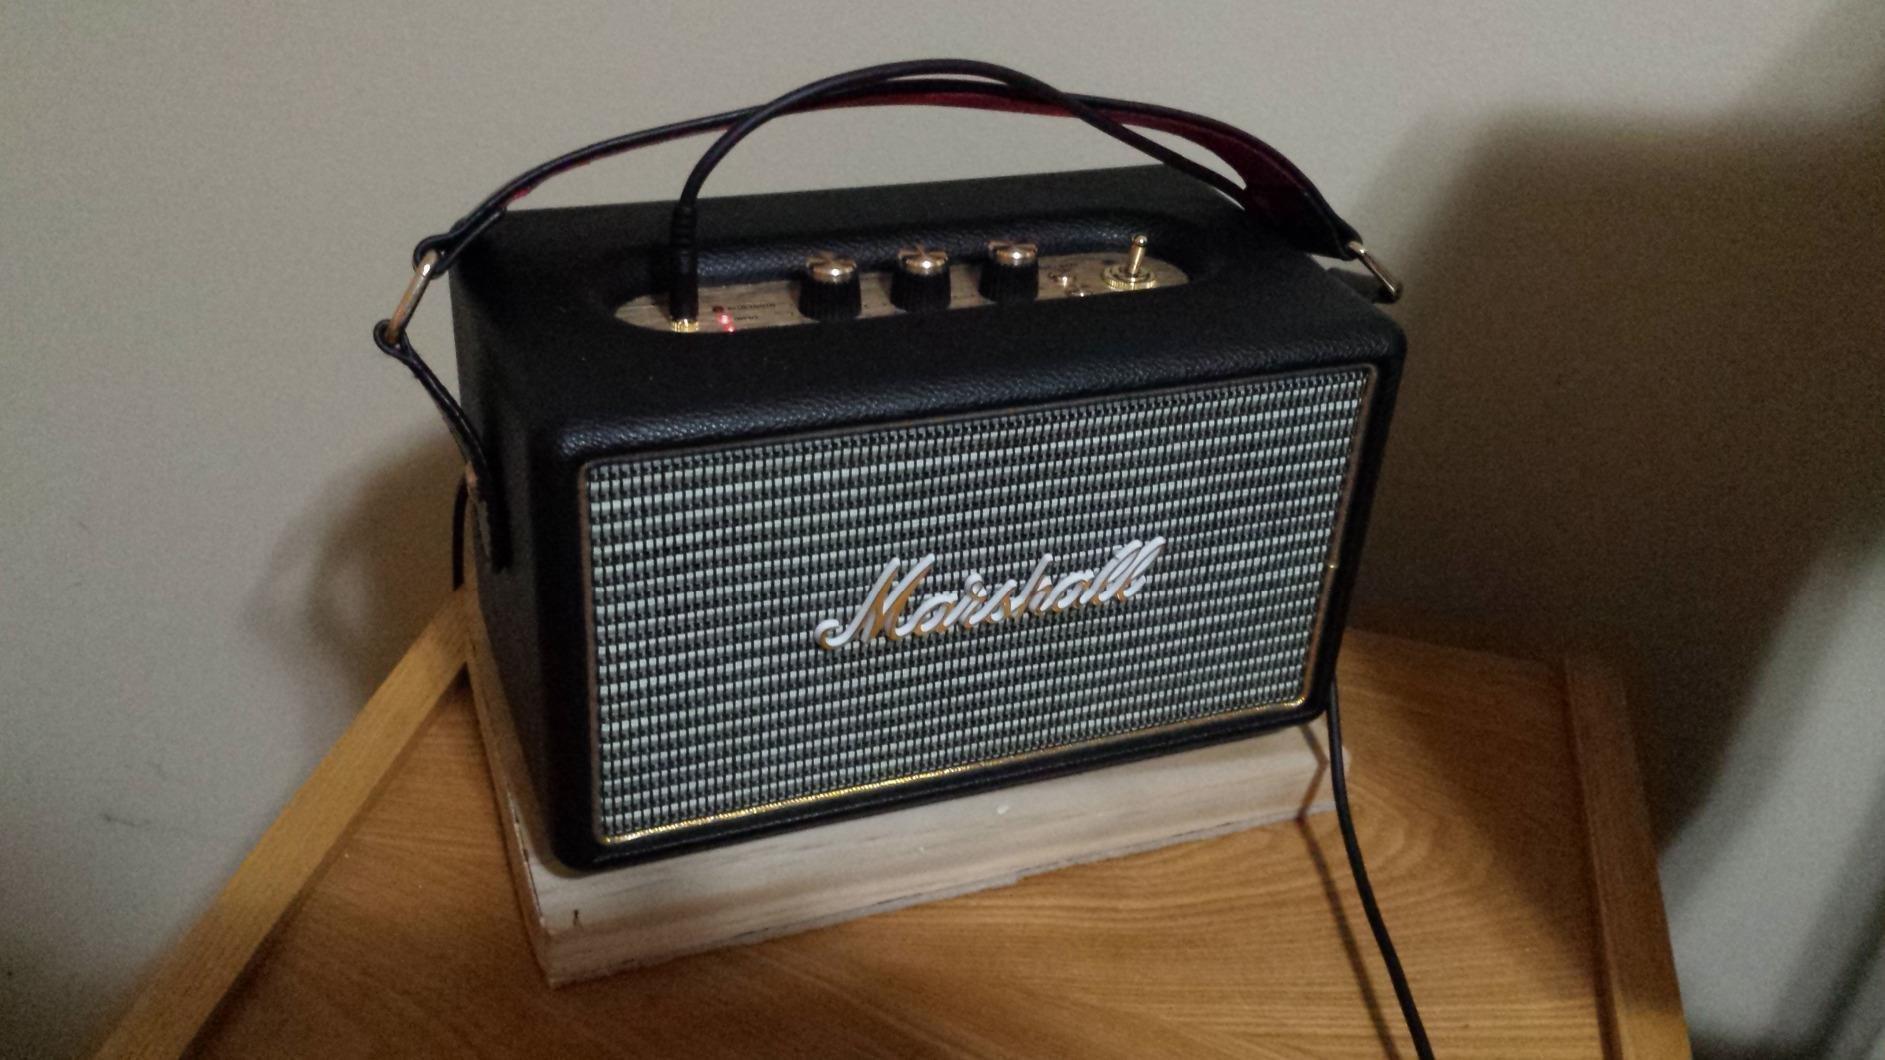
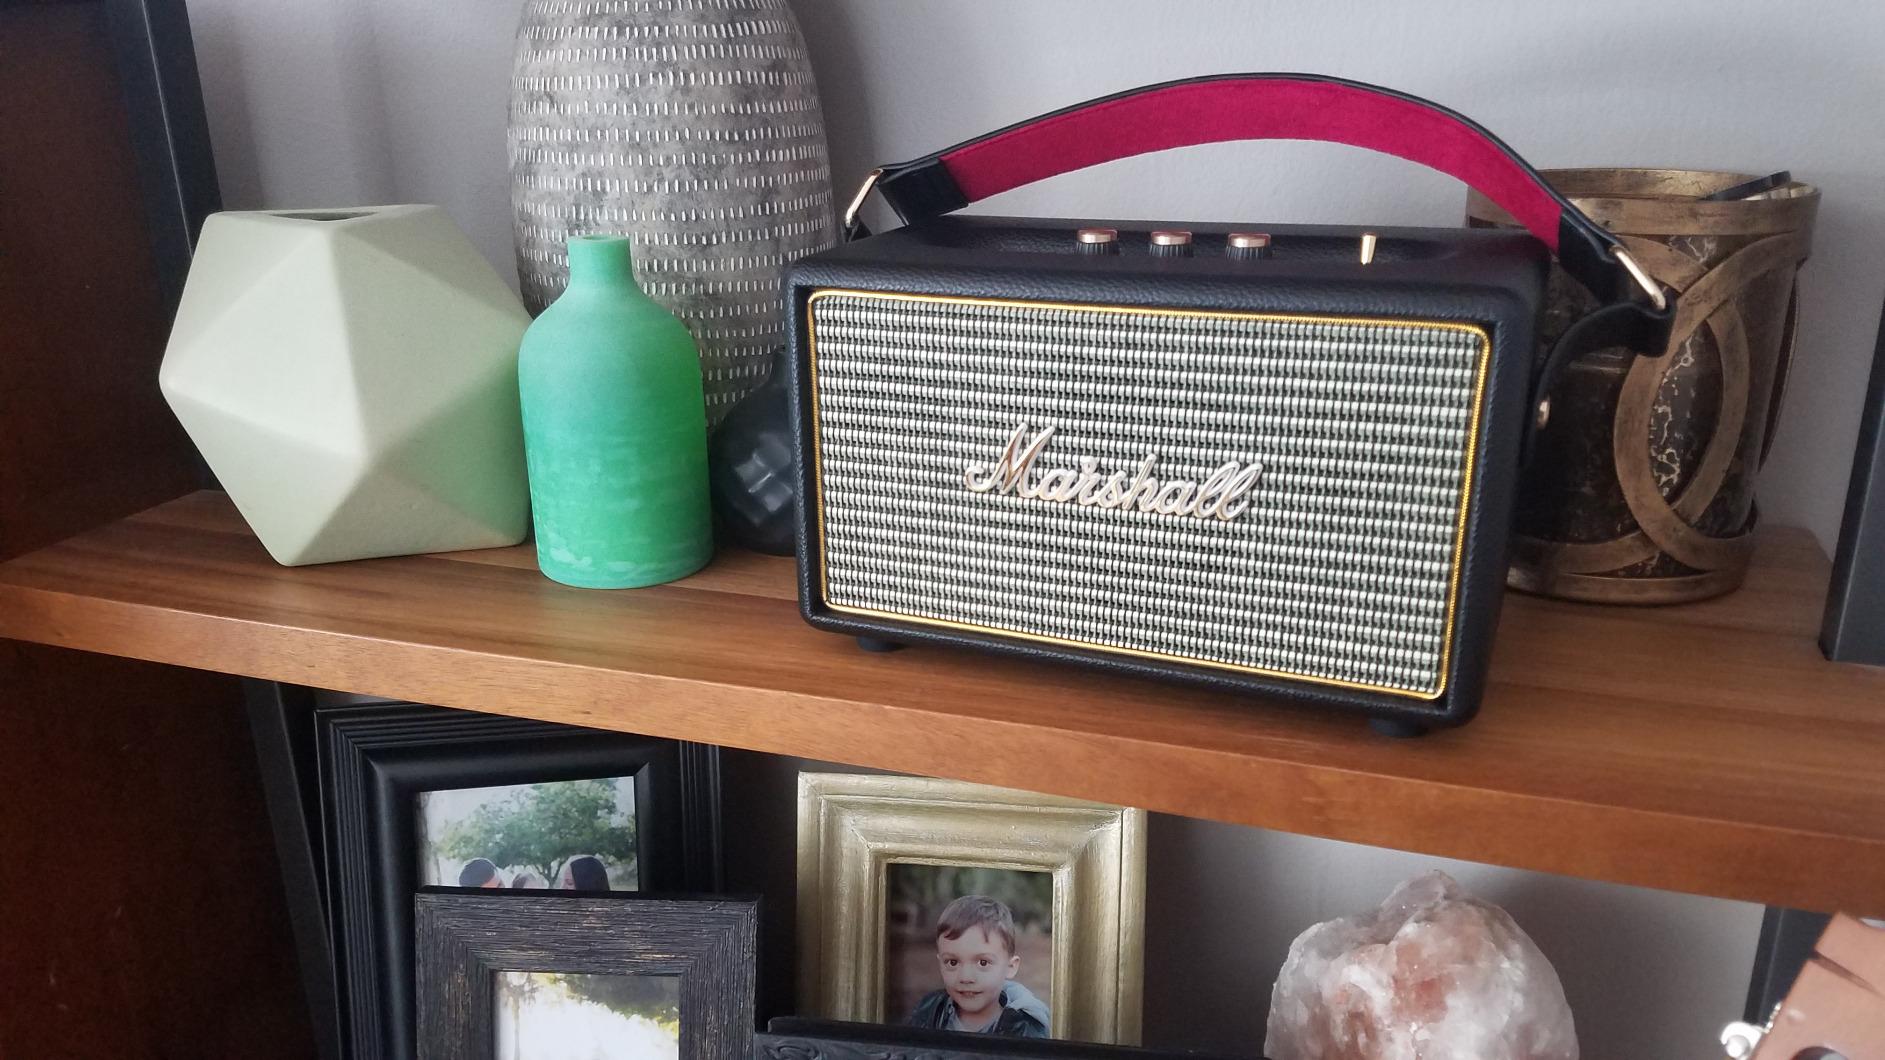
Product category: speaker
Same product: yes